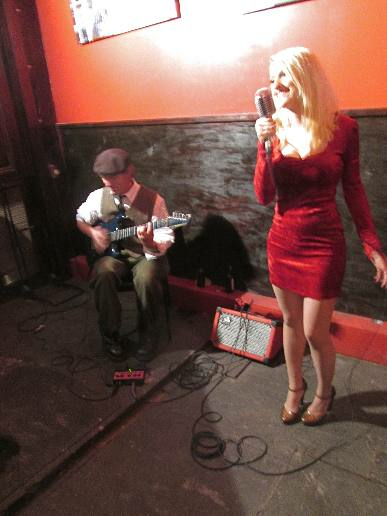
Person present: Yes